Jürgen Damm

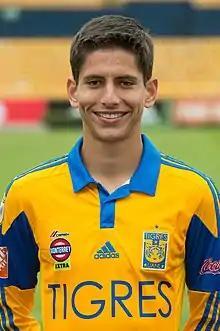
Damm with Tigres UANL

Jürgen Damm Rascón (born 7 November 1992) is a Mexican professional footballer who plays as a right-back for Oakland Roots SC in the second division USL Championship.